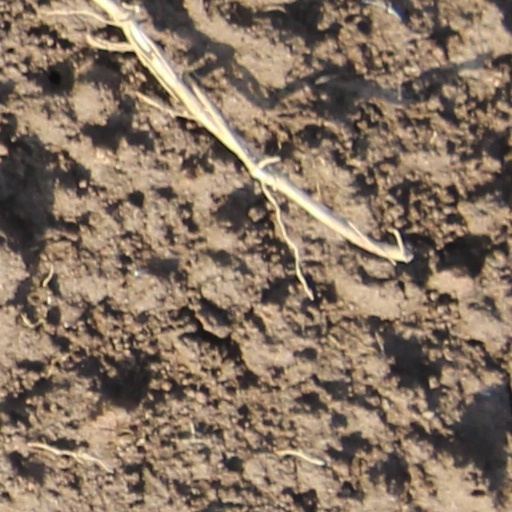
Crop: wheat